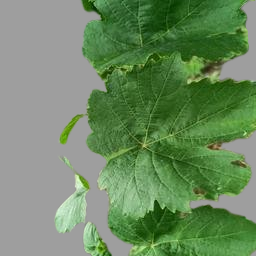
Label: Healthy Leaves